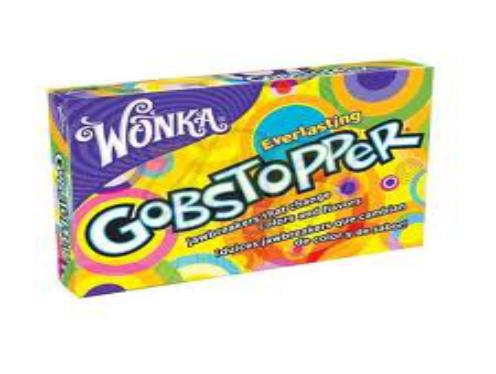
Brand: Gobstoppers
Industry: Food